List of Agents of S.H.I.E.L.D. characters

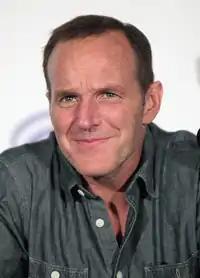
Clark Gregg

Phil Coulson was created for "Iron Man"; he was the first S.H.I.E.L.D. agent introduced in the MCU, and was portrayed by Gregg, who went on to play the character in several other MCU films and Marvel One-Shots. At the 2012 New York Comic Con, Gregg was announced to be starring as Coulson in "Agents of S.H.I.E.L.D.", despite the character dying in "The Avengers"." In April 2013, Gregg said that he had found creator Joss Whedon's explanation for Coulson's resurrection "fascinating" and "true to the world of the comics and mythology in general". On whether the resurrected Coulson would be the same as before he died, Gregg said "I think if he hadn't gone through some kind of change, it wouldn't be any good." After Coulson was promoted to Director of S.H.I.E.L.D., Gregg said "He kind of got his dream job that I don't even think he would have ever dreamed he would be given ... it's going to require him to move a little bit in the direction of a more pragmatic figure like Nick Fury". Discussing Coulson's character progression through three seasons, executive producer Jeffrey Bell said, "First season Coulson would have beat Ward up and then thrown him over his shoulder and brought him back to Earth and locked him away. Season two Coulson would have defeated him and left him there on the other planet to fend for himself," while season three Coulson paused while a portal to Earth was closing to take the time to kill Ward. Speaking to the final episode of season five, which sees Coulson retires to live out his last days on Tahiti, Gregg said, "My understanding is that Phil Coulson is no longer alive. He's been brought back, he's been really clear that he didn't want supernatural measures used again. I always felt like he thought almost like he wasn't supposed to be here... I don't think there is a real buy back for the fact that this deal he made with the Ghost Rider is killing his body." Gregg also noted he was talking with the series showrunners about appearing in some form in the sixth season, as there had been some interest in including him.